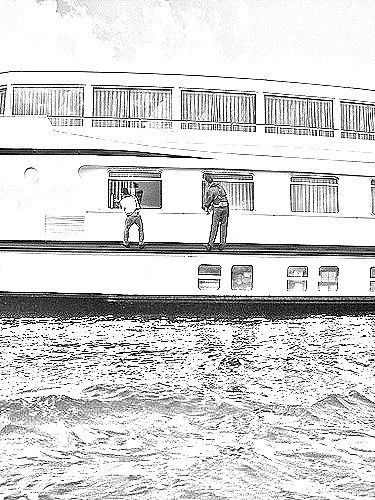
Portrait style: Sketch Portrait